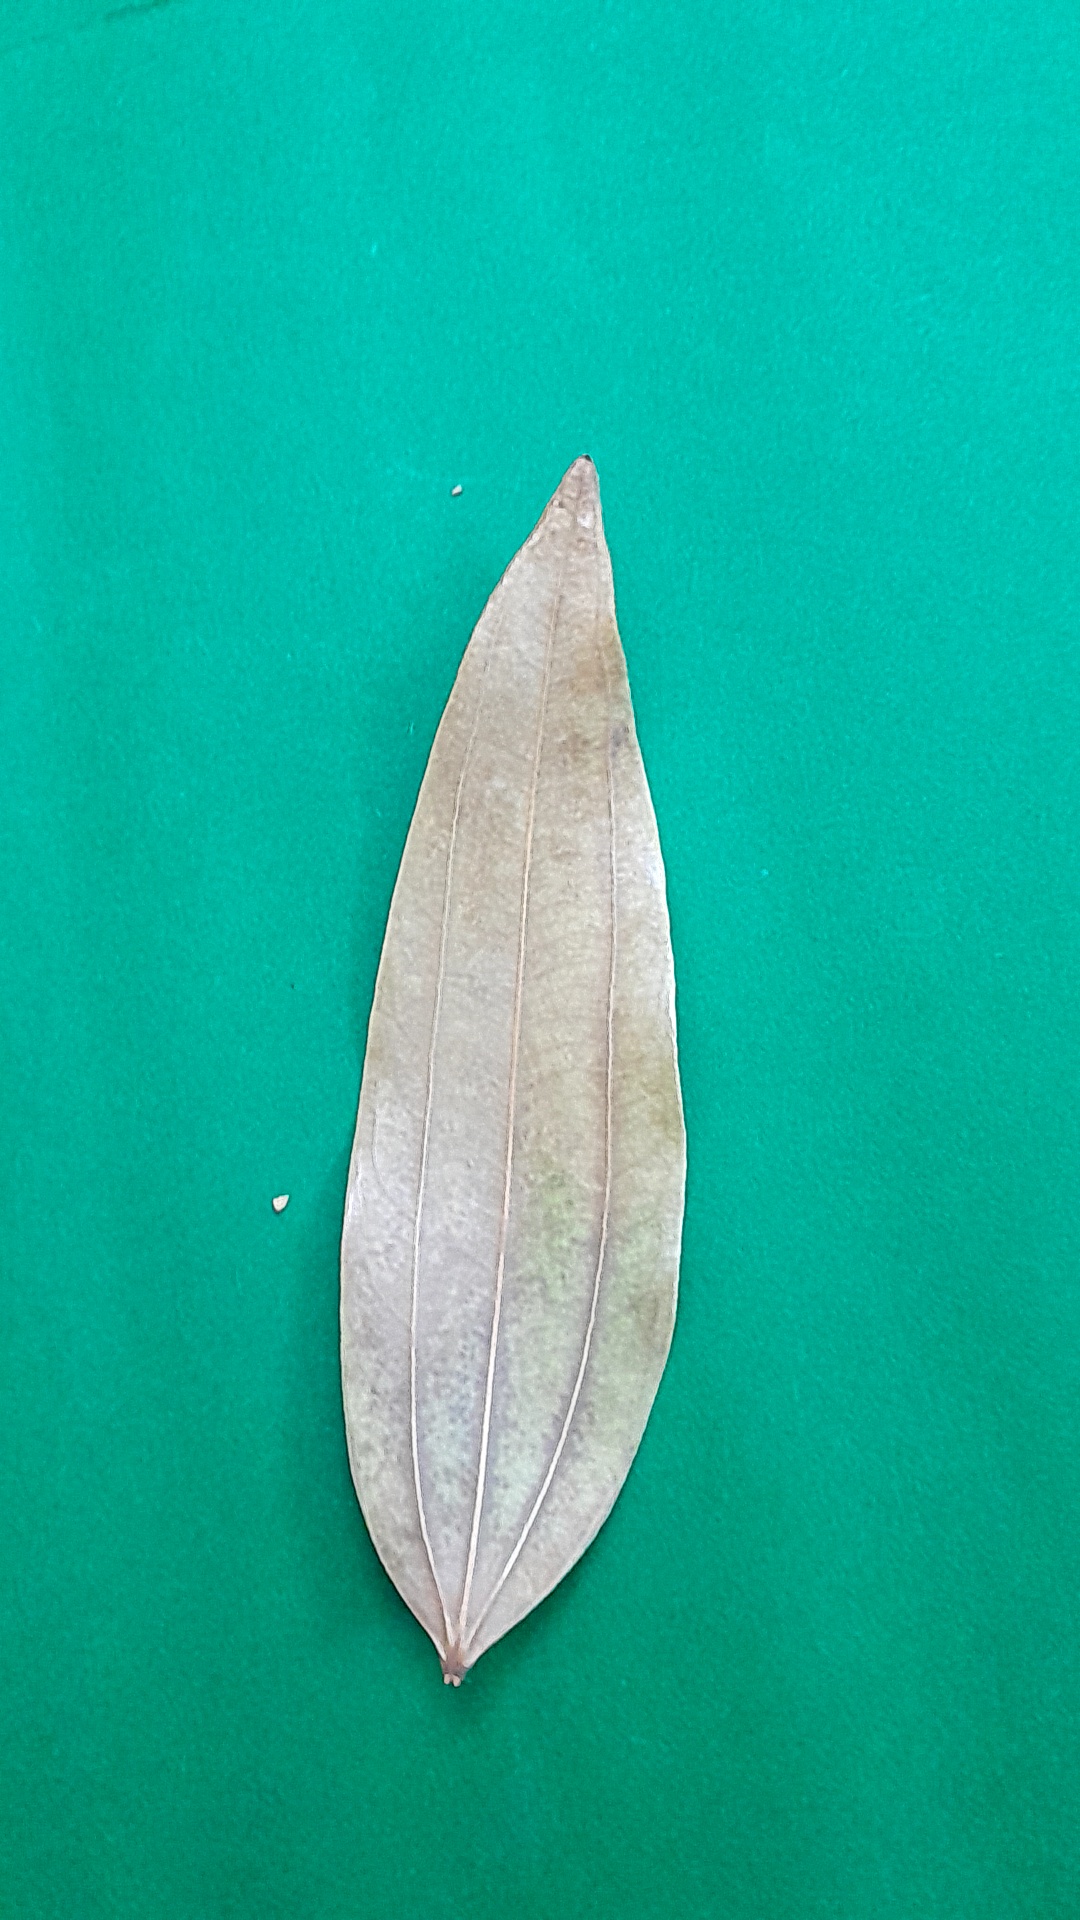
Label: Dry Leaf